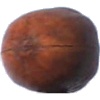
Label: nut_pecan